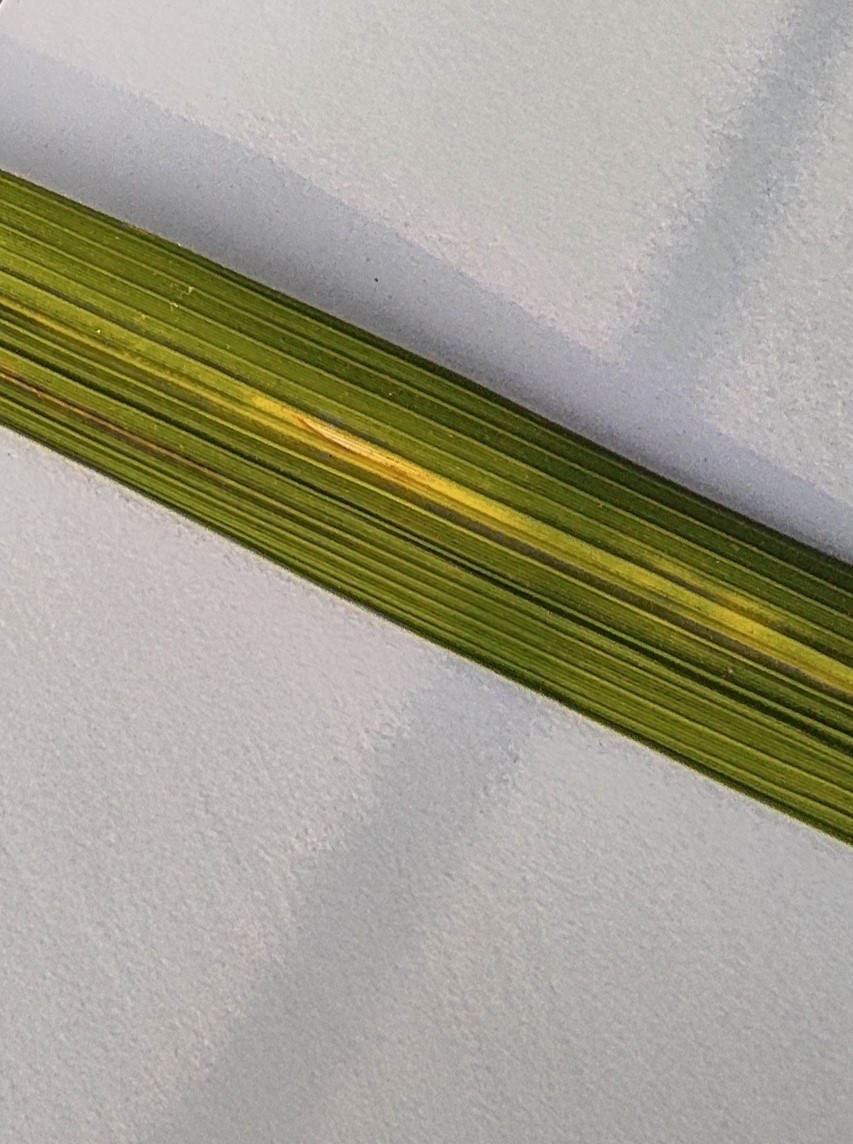
Label: Rice Stripes